Question: How many tents are there?
Tambaya: Tanti nawa ne a nan?
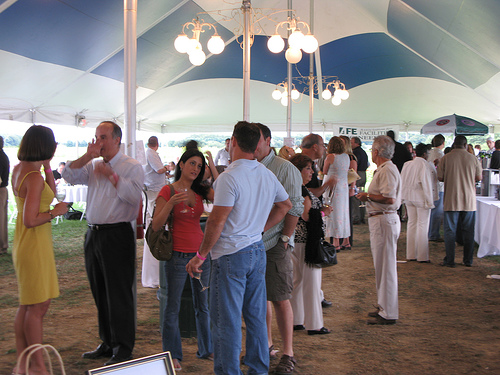
Answer: One.
Amsa: Ɗaya.